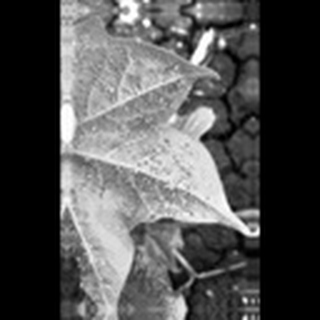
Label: cotton_aphids